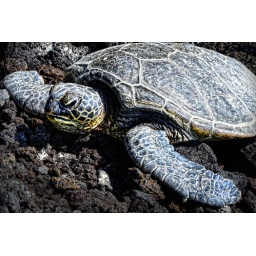
The green sea turtle is listed as endangered by the International Union for the Conservation of Nature.